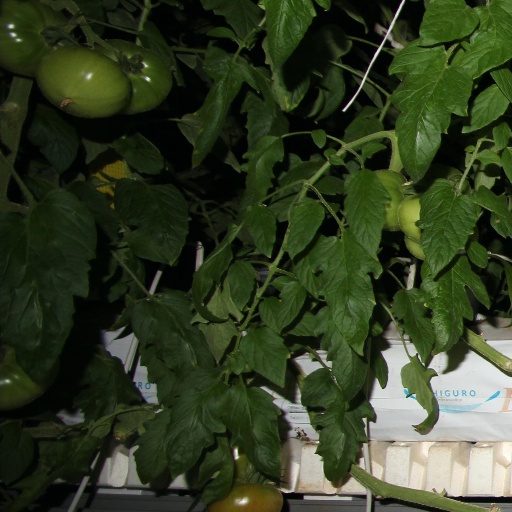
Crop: tomato